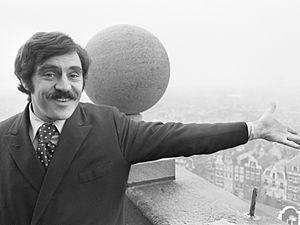
Anthony George Newley, né le 24 septembre 1931 à Londres et mort le 14 avril 1999 à Jensen Beach en Floride, est un parolier, chanteur et acteur britannique. Il est notamment connu pour avoir coécrit avec Leslie Bricusse la chanson Goldfinger, composée par John Barry. Il a reçu un Grammy Award de la chanson de l'année.